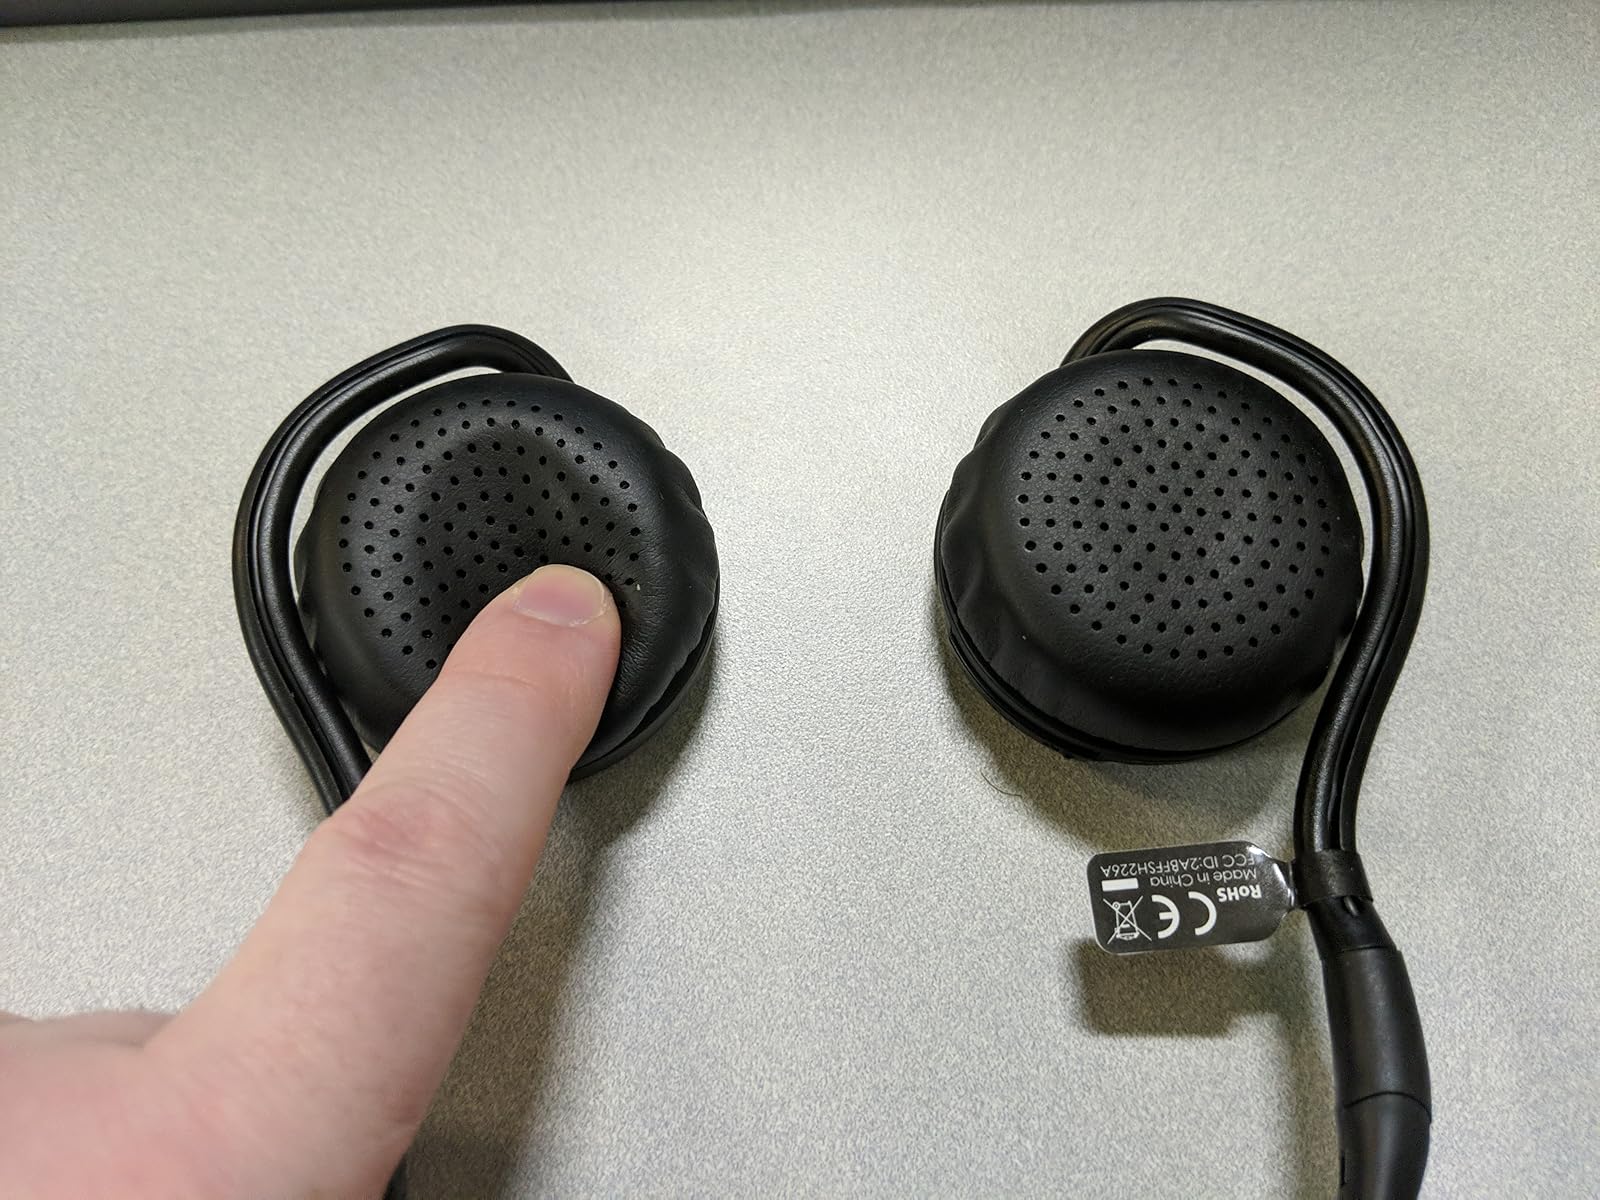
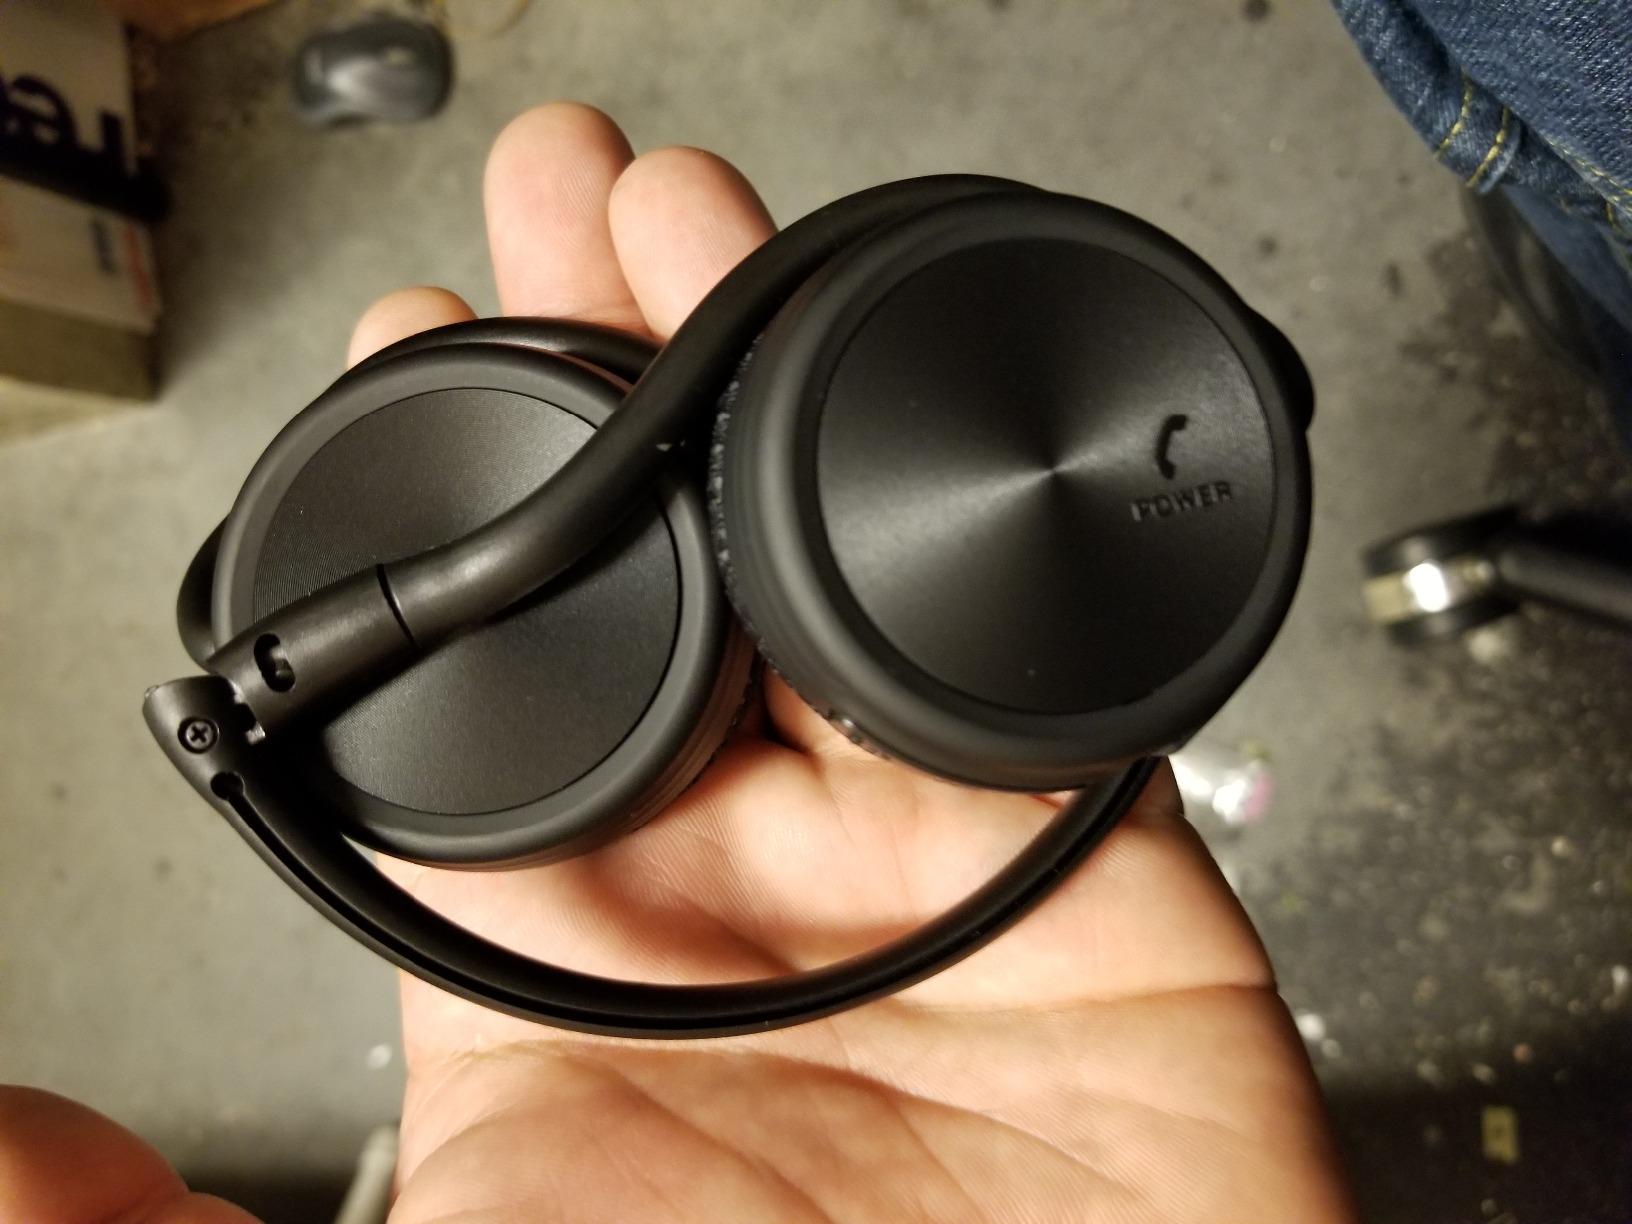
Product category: headphones
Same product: yes